Nashville, Tennessee

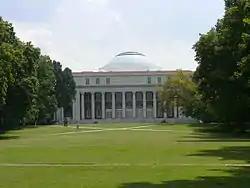
Wyatt Center, Vanderbilt University

Many music clubs and honky-tonk bars are in downtown Nashville, particularly the area encompassing Lower Broadway, Second Avenue, and Printer's Alley, which is often referred to as "the District".